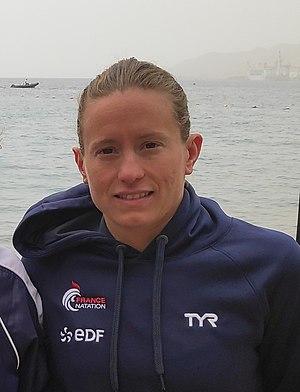
Aurélie Muller, née le 7 juin 1990 à Sarreguemines, est une nageuse française spécialiste des épreuves de nage en eau libre. Après s'être distinguée dans les championnats internationaux juniors en bassin, elle s'oriente vers l'eau libre. Elle éclate au plus haut niveau lors de la saison 2010, où elle obtient plusieurs places d'honneur aux niveaux continental et planétaire. Elle est deux fois championne du monde du dix kilomètres en eau libre, en 2015 et 2017, remportant un troisième titre mondial avec le relais lors de cette dernière édition.